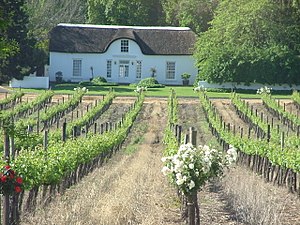
Vinens historie / Den Gamle og den Nye Verden
Vinmark i Stellenbosch, Sydafrika
Vinens historie spænder over tusinder af år tæt knyttet til historien vedrørende landbrug, madkunst, civilisation og mennesket selv. Vinens historie koncentrerer sig især om området omkring Middelhavet.